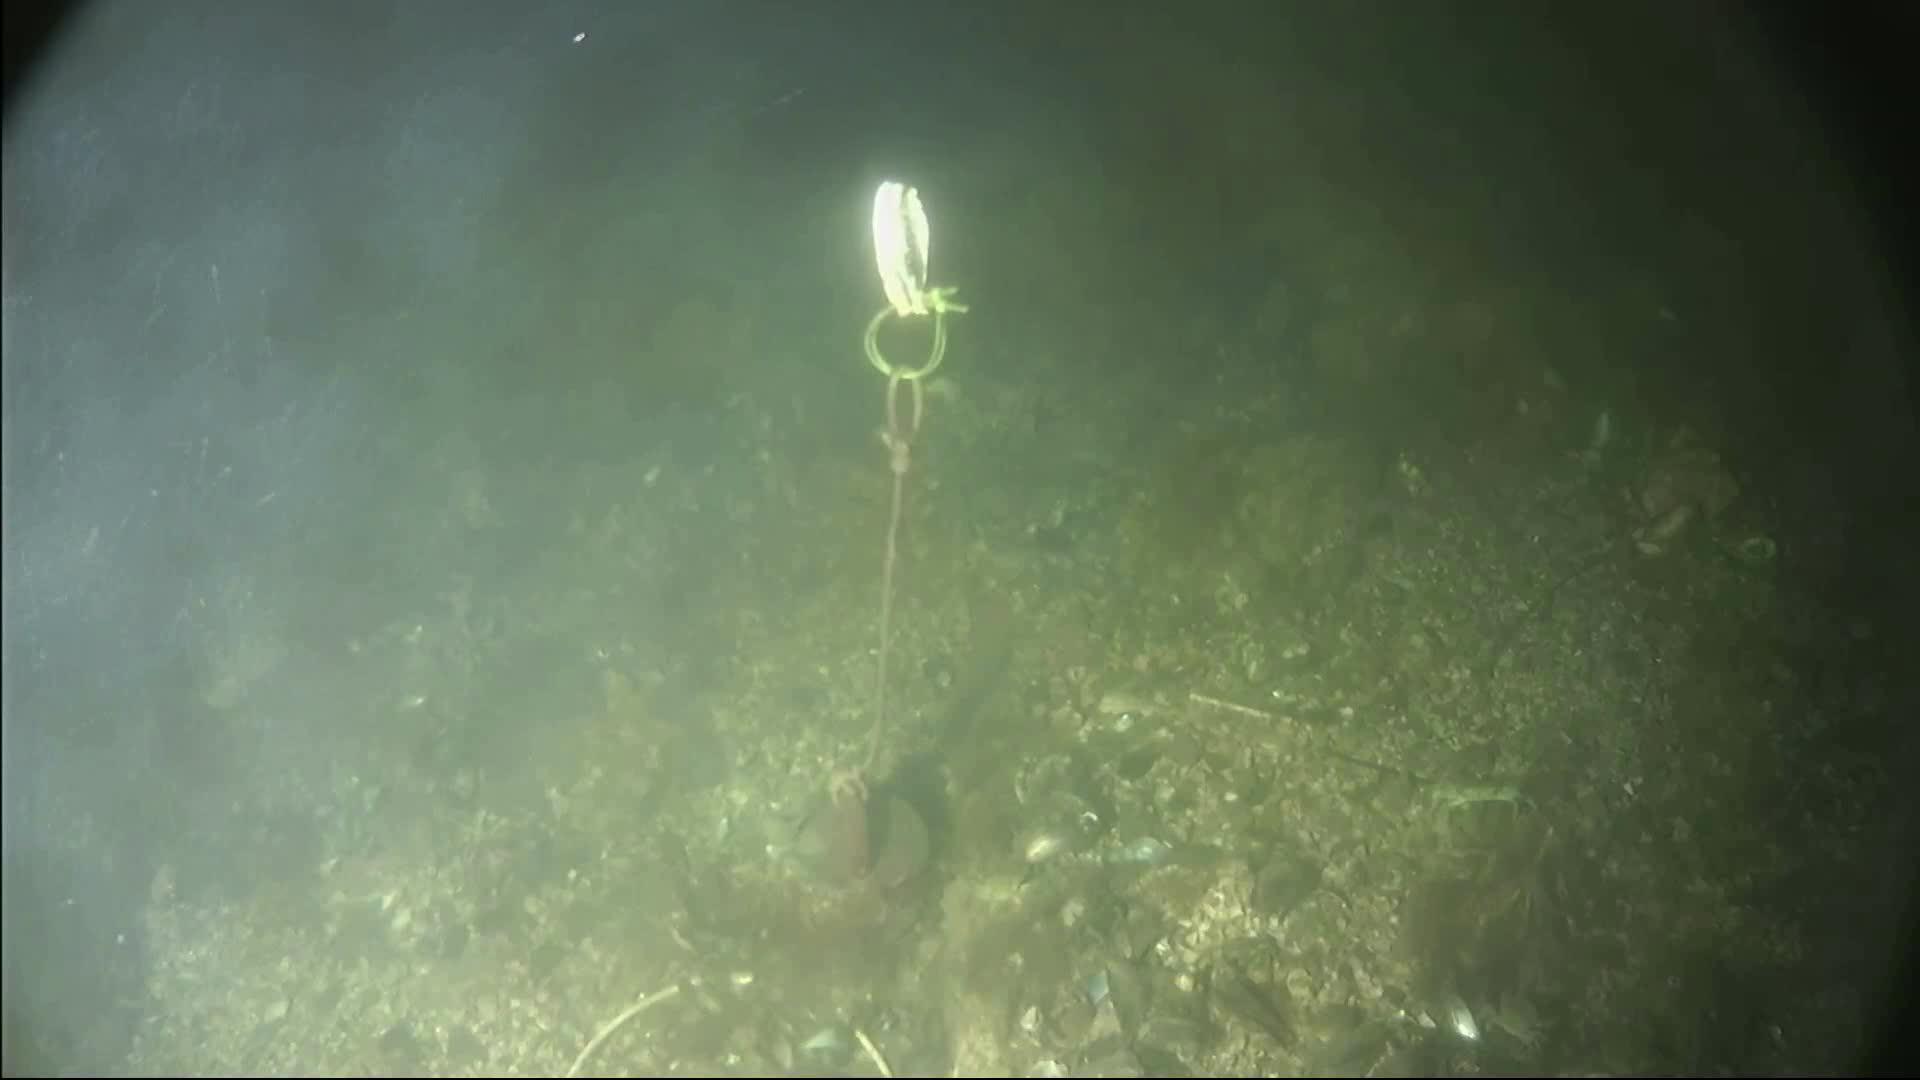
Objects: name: crab